Ilkhanid architecture

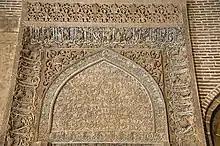
Details of the carved stucco mihrab added by the Ilkhanids in 1310 to the Jameh Mosque in Isfahan, Iran

From the 13th century to the early 16th century, Iran and Central Asia came under the control of two major dynasties descended from the Mongol conqueror Genghis Khan, the Ilkhanids (1256–1353) and the Timurids (1370–1506). This period saw the construction of some of the largest and most ambitious Iranian monuments of the Islamic world. The Ilkhanids were initially traditional nomadic Mongols, but at the end of the 13th century, Ghazan Khan converted to Islam and aided a cultural and economic resurgence in which urban Iranian culture was of primary importance. Ilkhanid vassals, like the Muzaffarids and the Jalayirids, also sponsored new constructions.